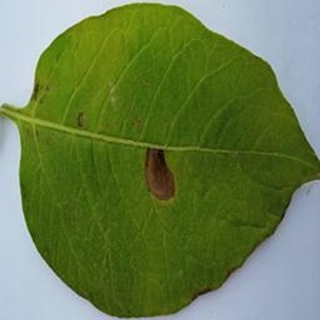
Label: potato_late_blight